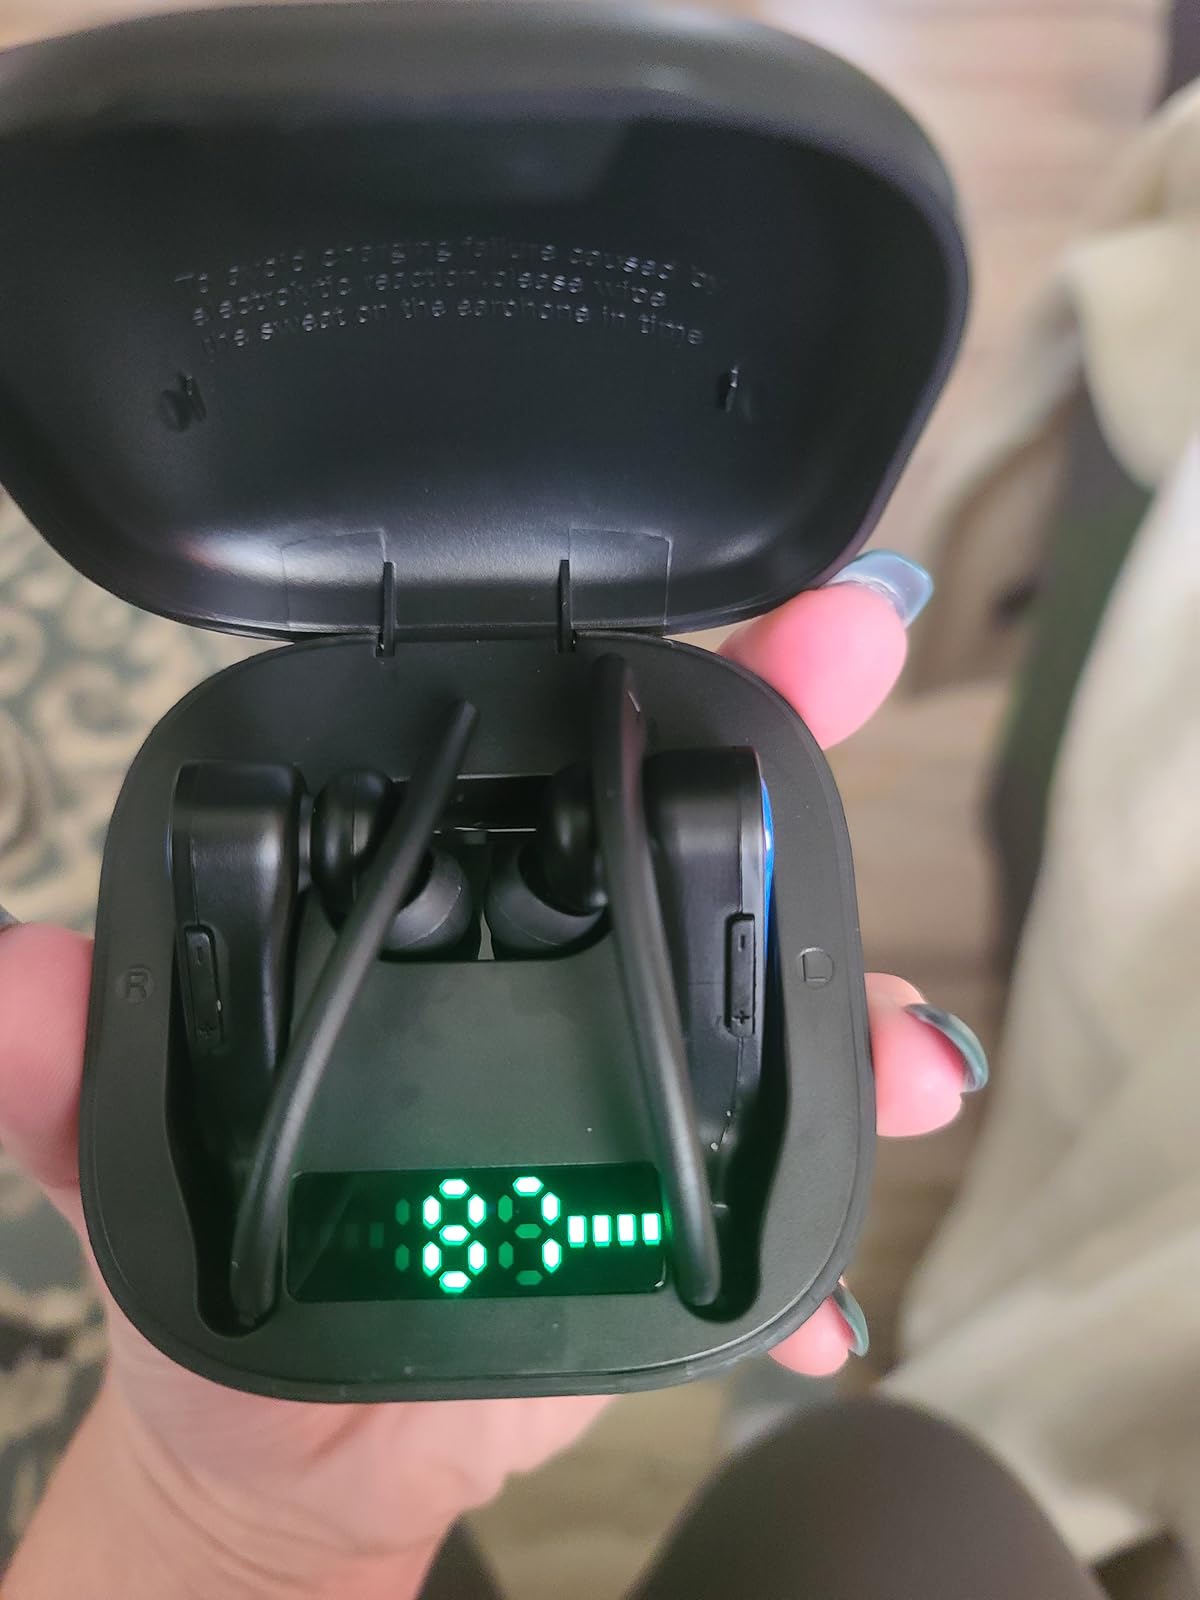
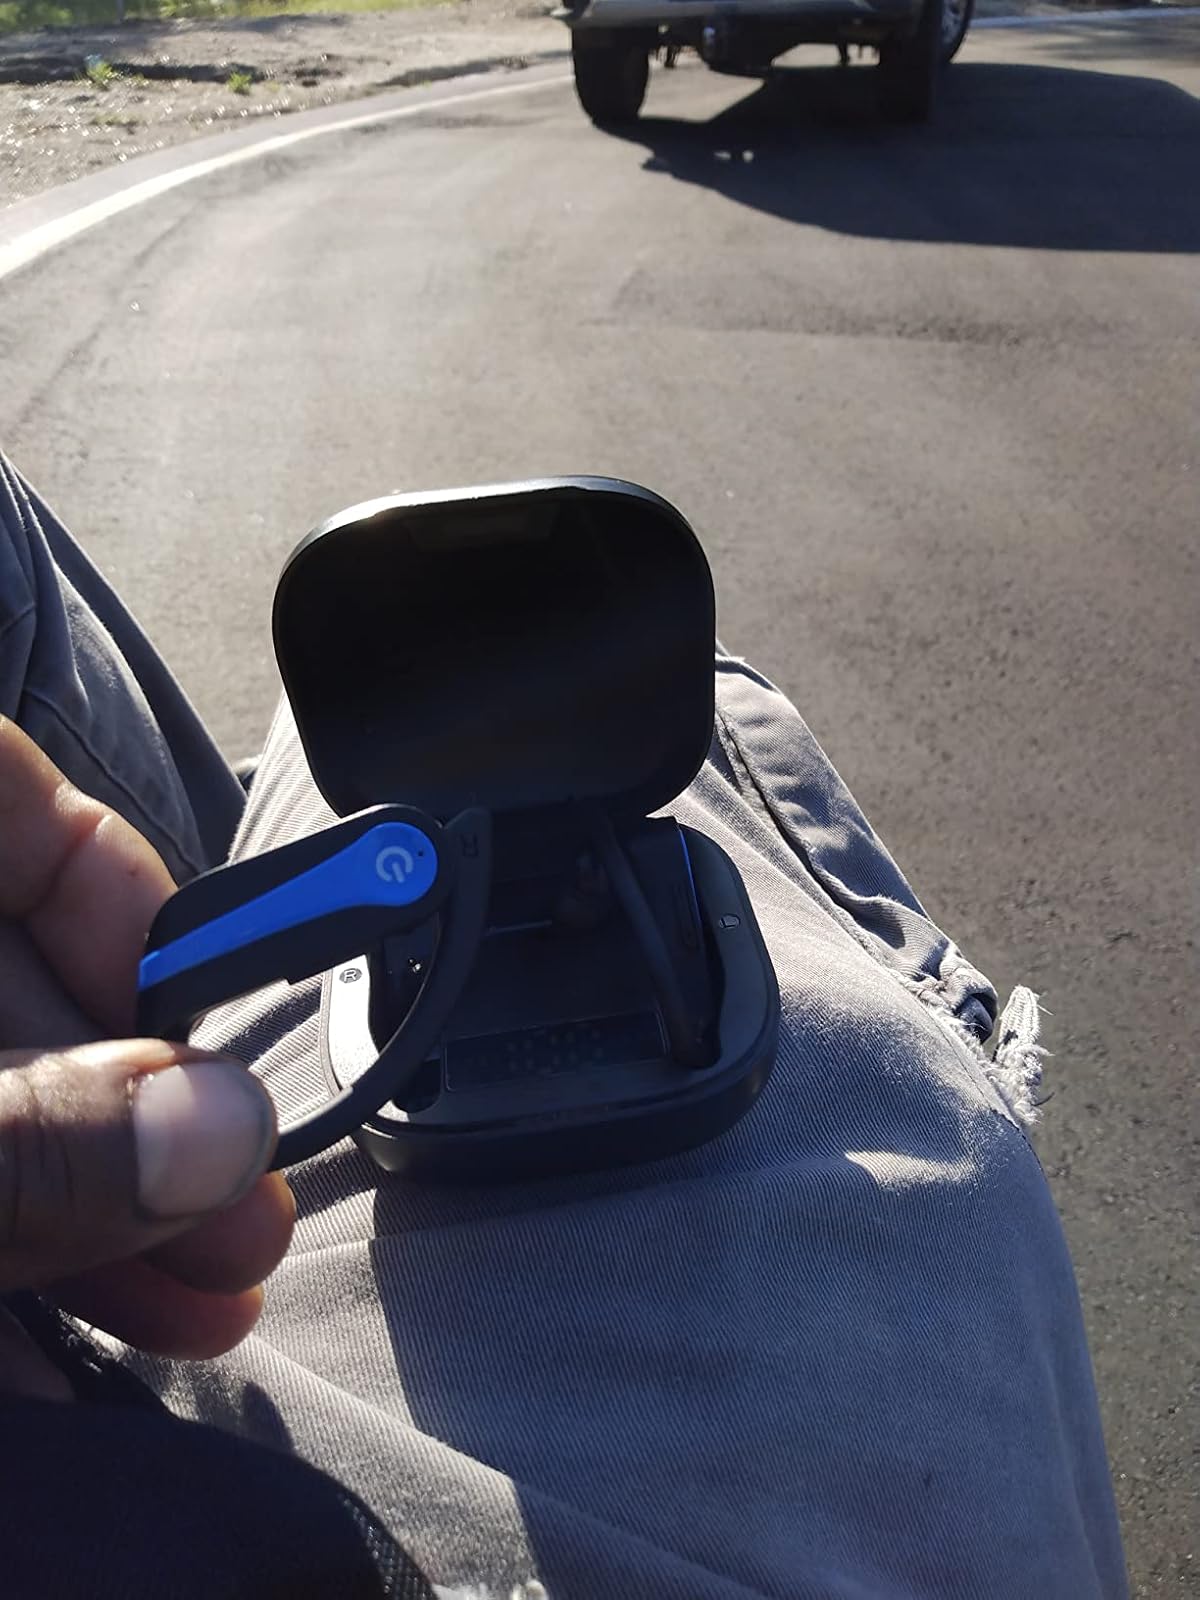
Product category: earbuds
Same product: yes